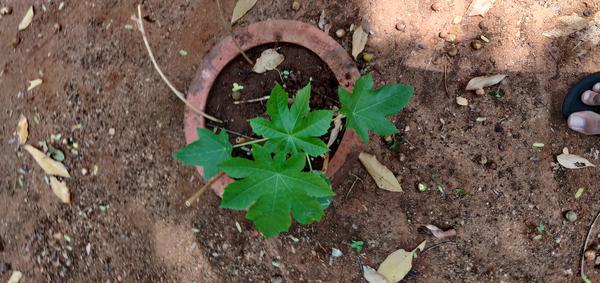
Plant: Castor